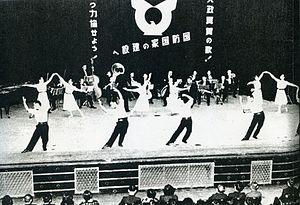
Le ryūkōka est un genre musical japonais. À l'origine, le terme désigne en japonais tout type de « musique populaire ». Ainsi, l'imayō qui était encouragé par l'empereur Go-Shirakawa à l'époque de Heian, est une forme de ryūkōka. De nos jours cependant, le ryūkōka se réfère expressément à la musique populaire japonaise de la fin des années 1920 jusqu'au début des années 1960. Le ryūkōka trouve quelques éléments dans la musique classique occidentale. Finalement, le ryūkōka s'est scindé en deux genres : enka et poppusu. Contrairement au enka, les chansons archétypales ryūkōka ne recourent pas à la méthode de chant kobushi car le ryūkōka emploie le legato. Bin Uehara et Yoshio Tabata sont considérés comme faisant partie des fondateurs du style moderne du chant kobushi.
L'Association de soutien à l'autorité impériale est une structure politique créée par le Premier ministre Fumimaro Konoe le 12 octobre 1940 afin de supprimer le sectarisme et d'instaurer un parti unique totalitaire au sein de l'Empire du Japon. Ce parti devait maximiser l'effort de guerre totale contre la Chine.